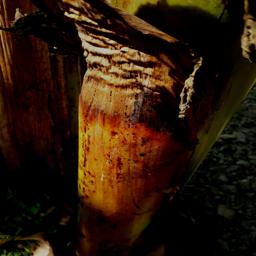
Label: PSEUDOSTEM WEEVIL